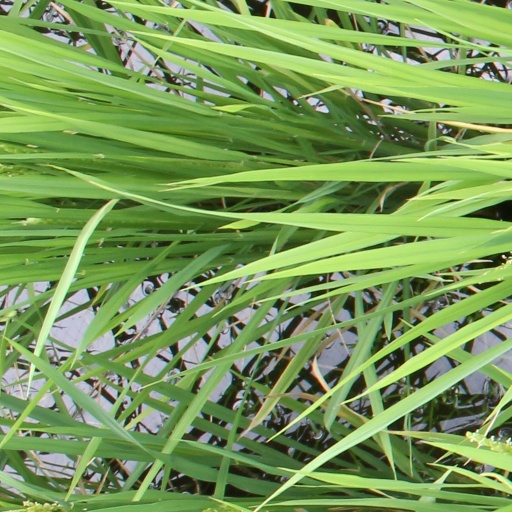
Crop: rice